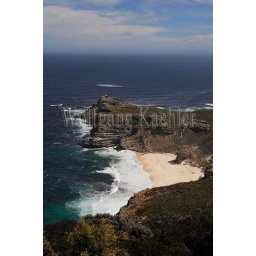
South africa, near cape town, table mountain national park, view of cape of good hope